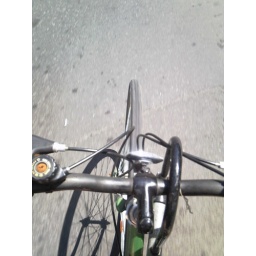
bird view of my bike in montreal